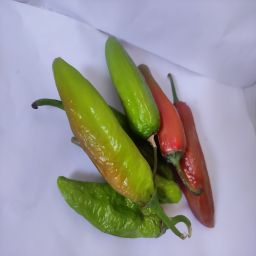
Crop: New Mexico Green Chile
Quality: Old